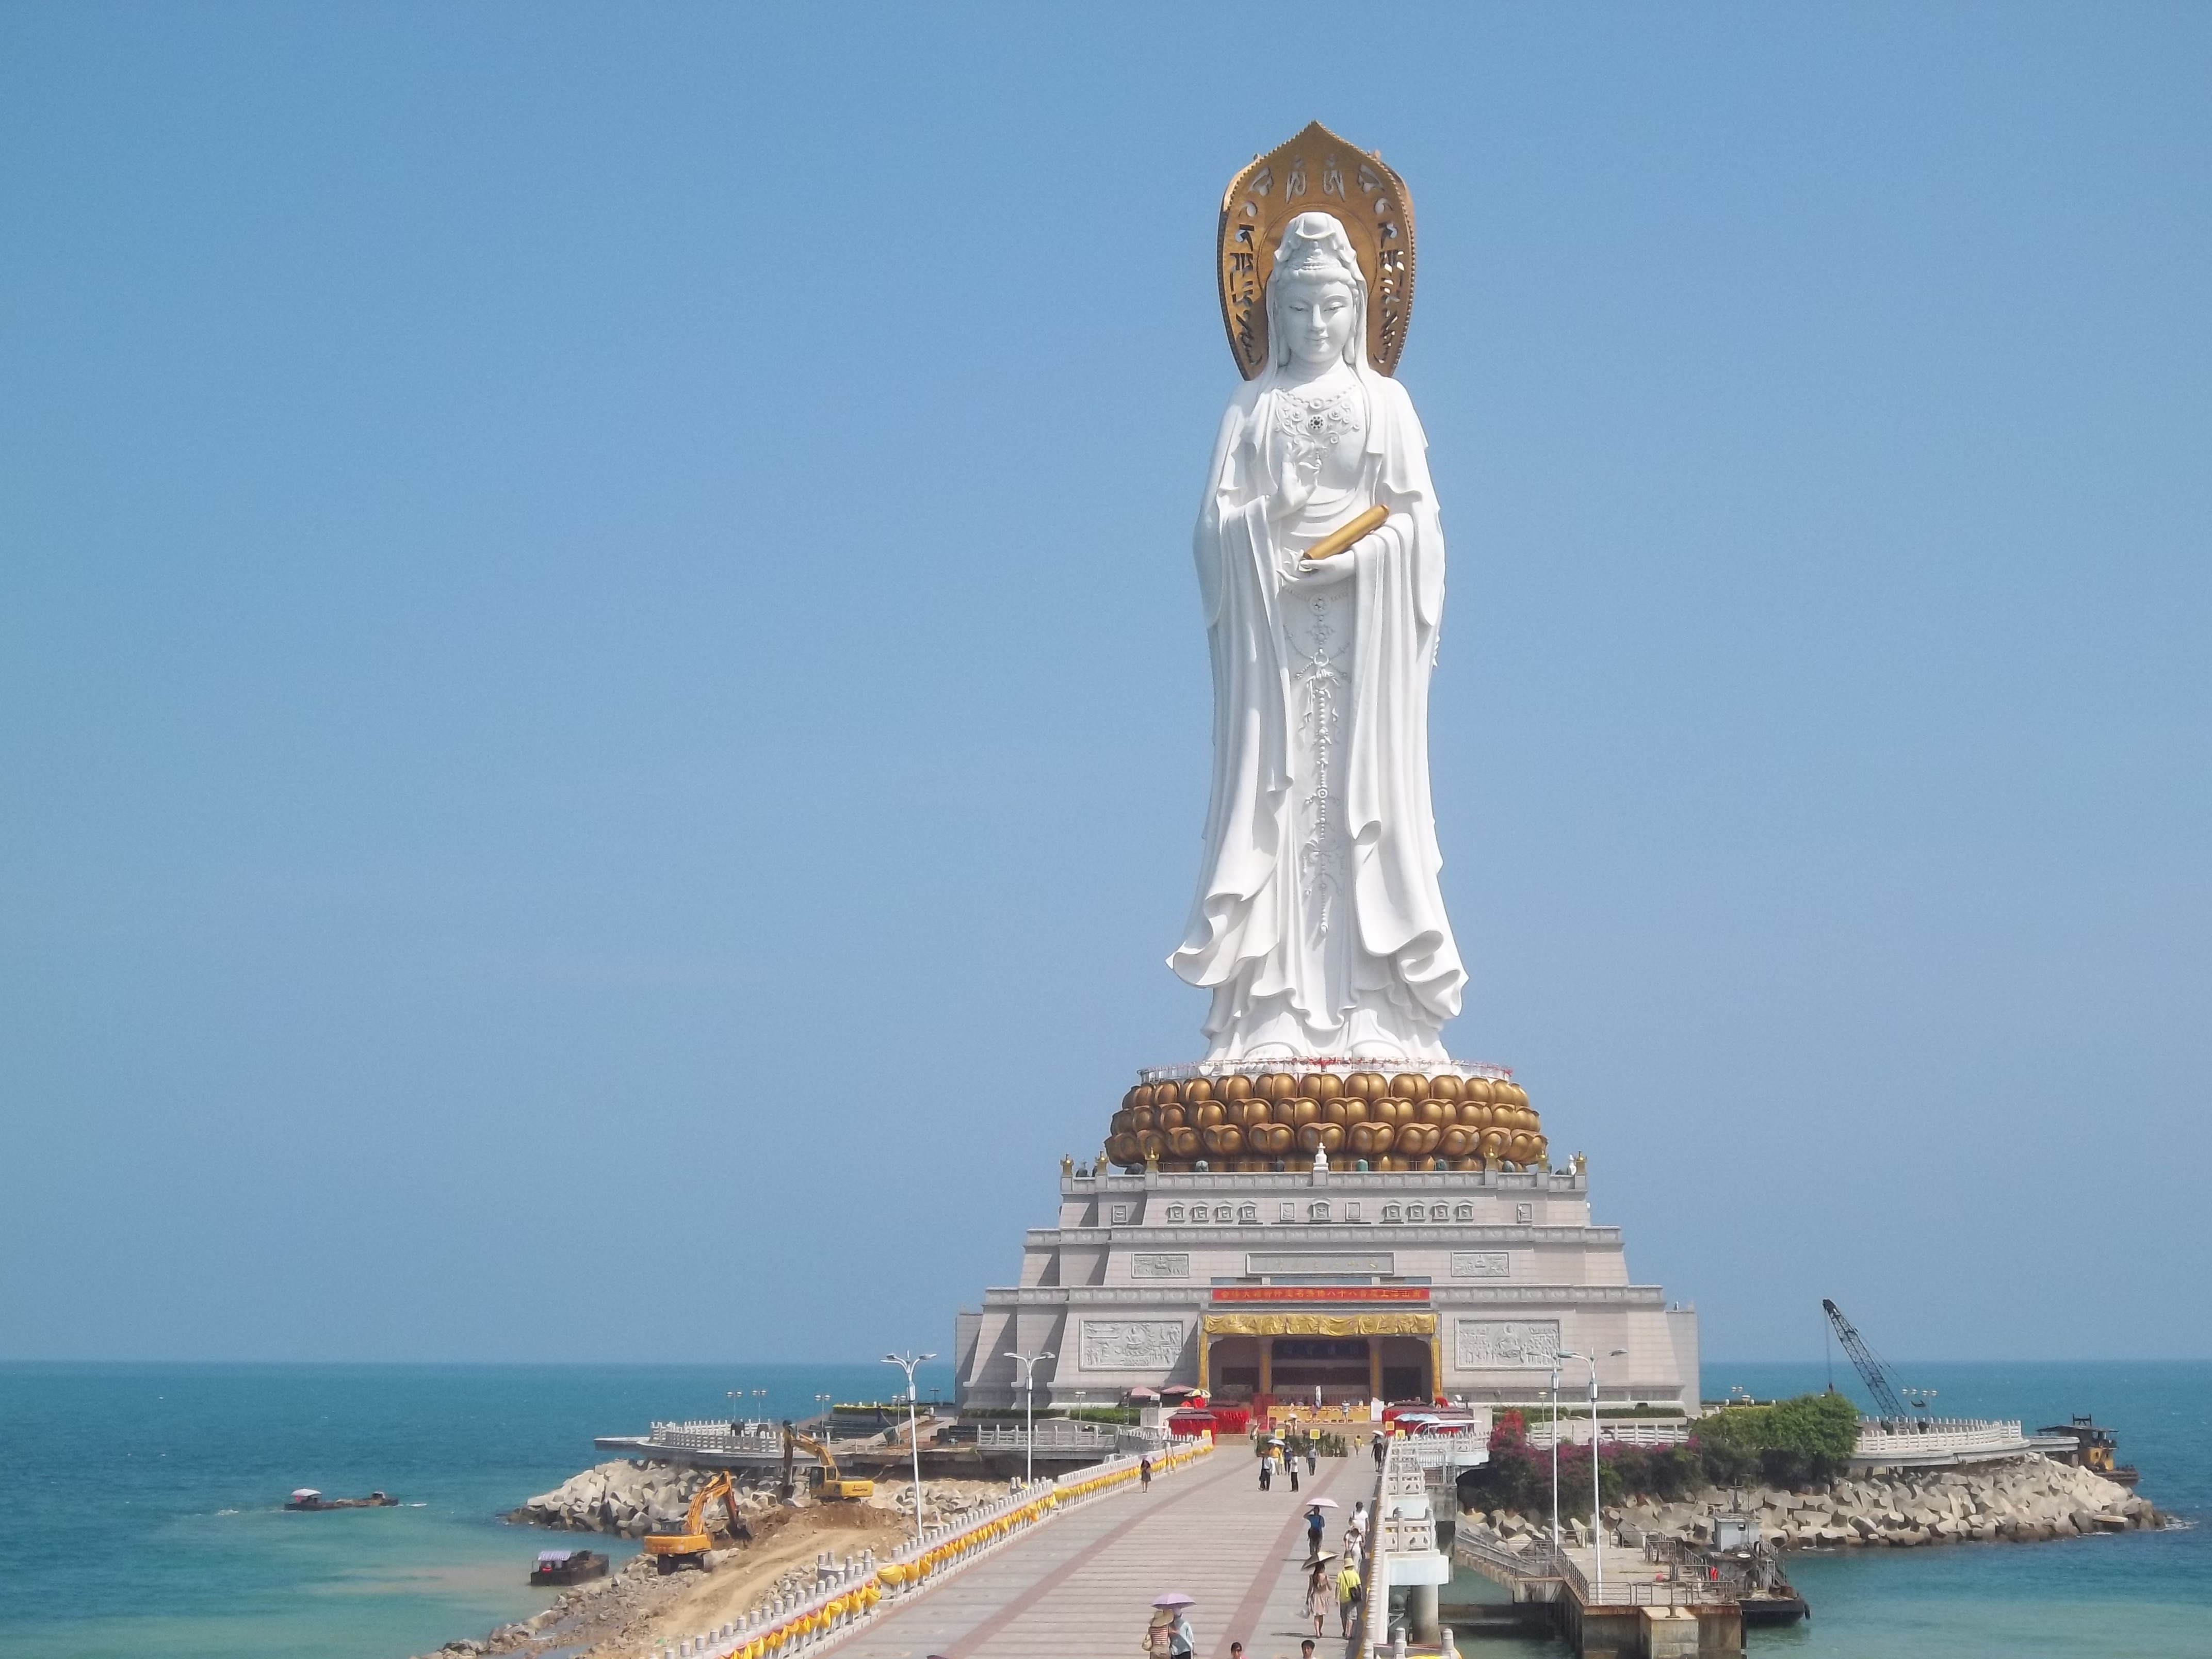
sea, sky, monument, statue, tower, symbol, peace, buddhism, religion, landmark, tourism, spiritual, religious, buddha, worship, china, god, pedestal